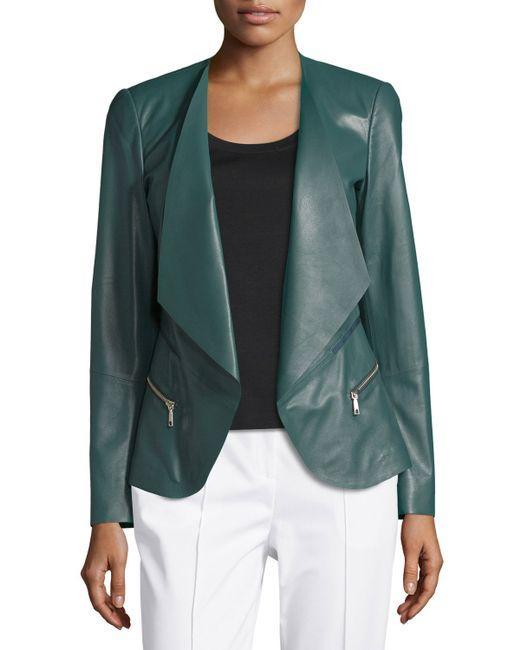
Grüne Farbe breiter Kragen Damen Lederjacke